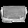
Label: Bag